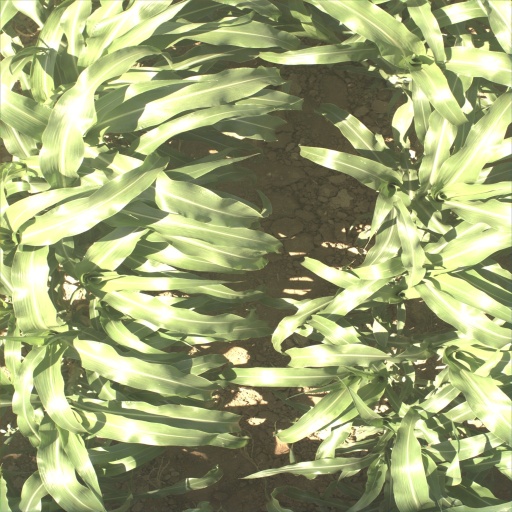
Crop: sorghum